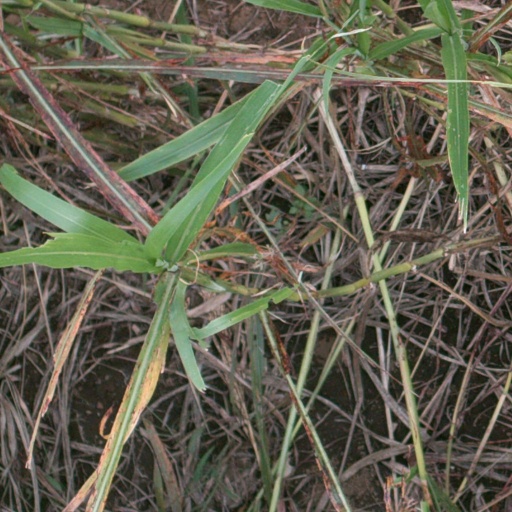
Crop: sorghum